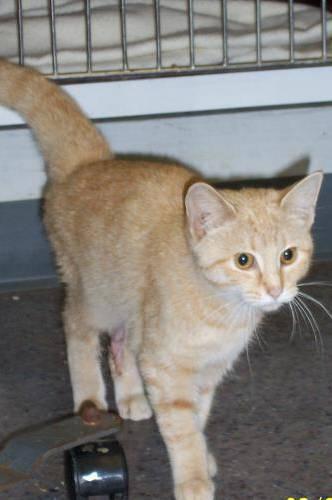
cat